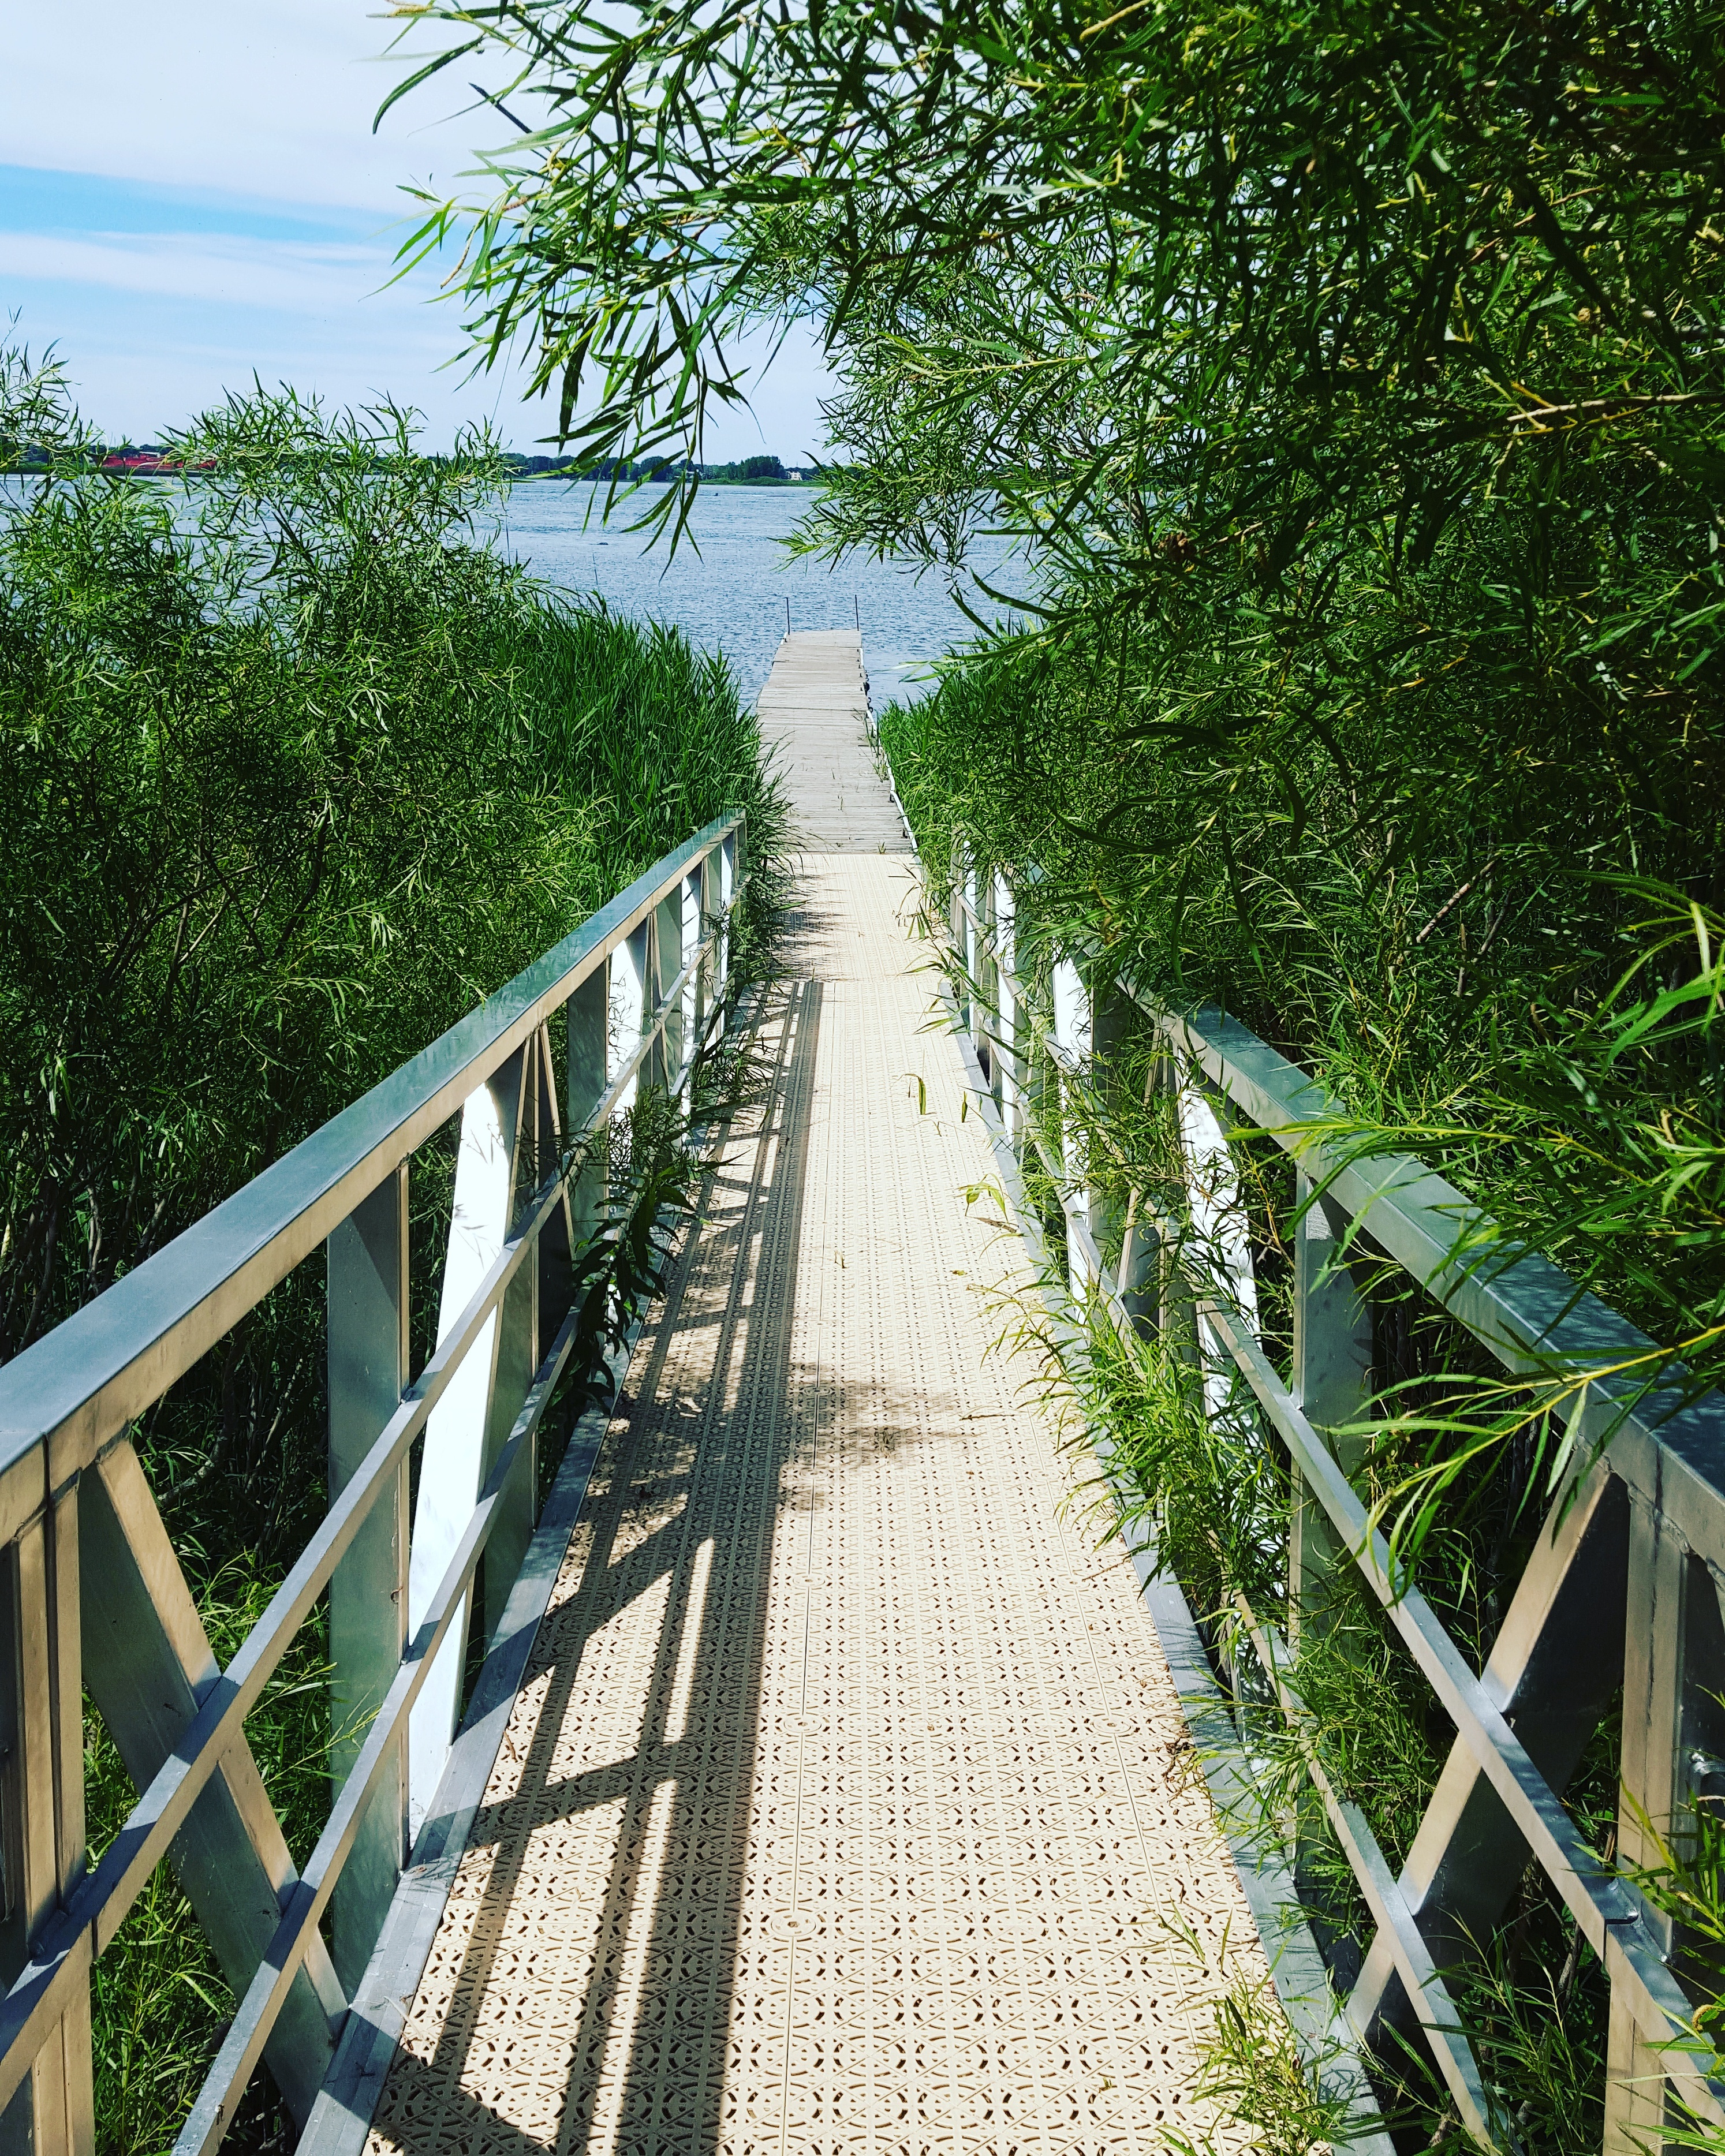
flower, walkway, garden, waterway, estate